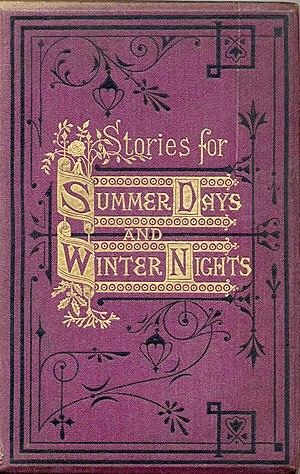
Stories for summer days and winter nights illustrated with coloured plates and wood engravings Lydon, A. F ( Alexander Francis ) ( Illustrateur ) Whymper, Elijah, ( graveur ) Groombridge and Sons ( Editeur ) Publié en 1873
La première de couverture est la première page extérieure d'un livre. Elle est aussi appelée « plat de devant » dans le cas des livres cartonnés. Elle n'est pas numérotée et accueille généralement le titre et le nom de l'auteur de l'ouvrage. Il ne faut pas la confondre avec la 4ᵉ de couverture.